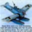
Label: airplane